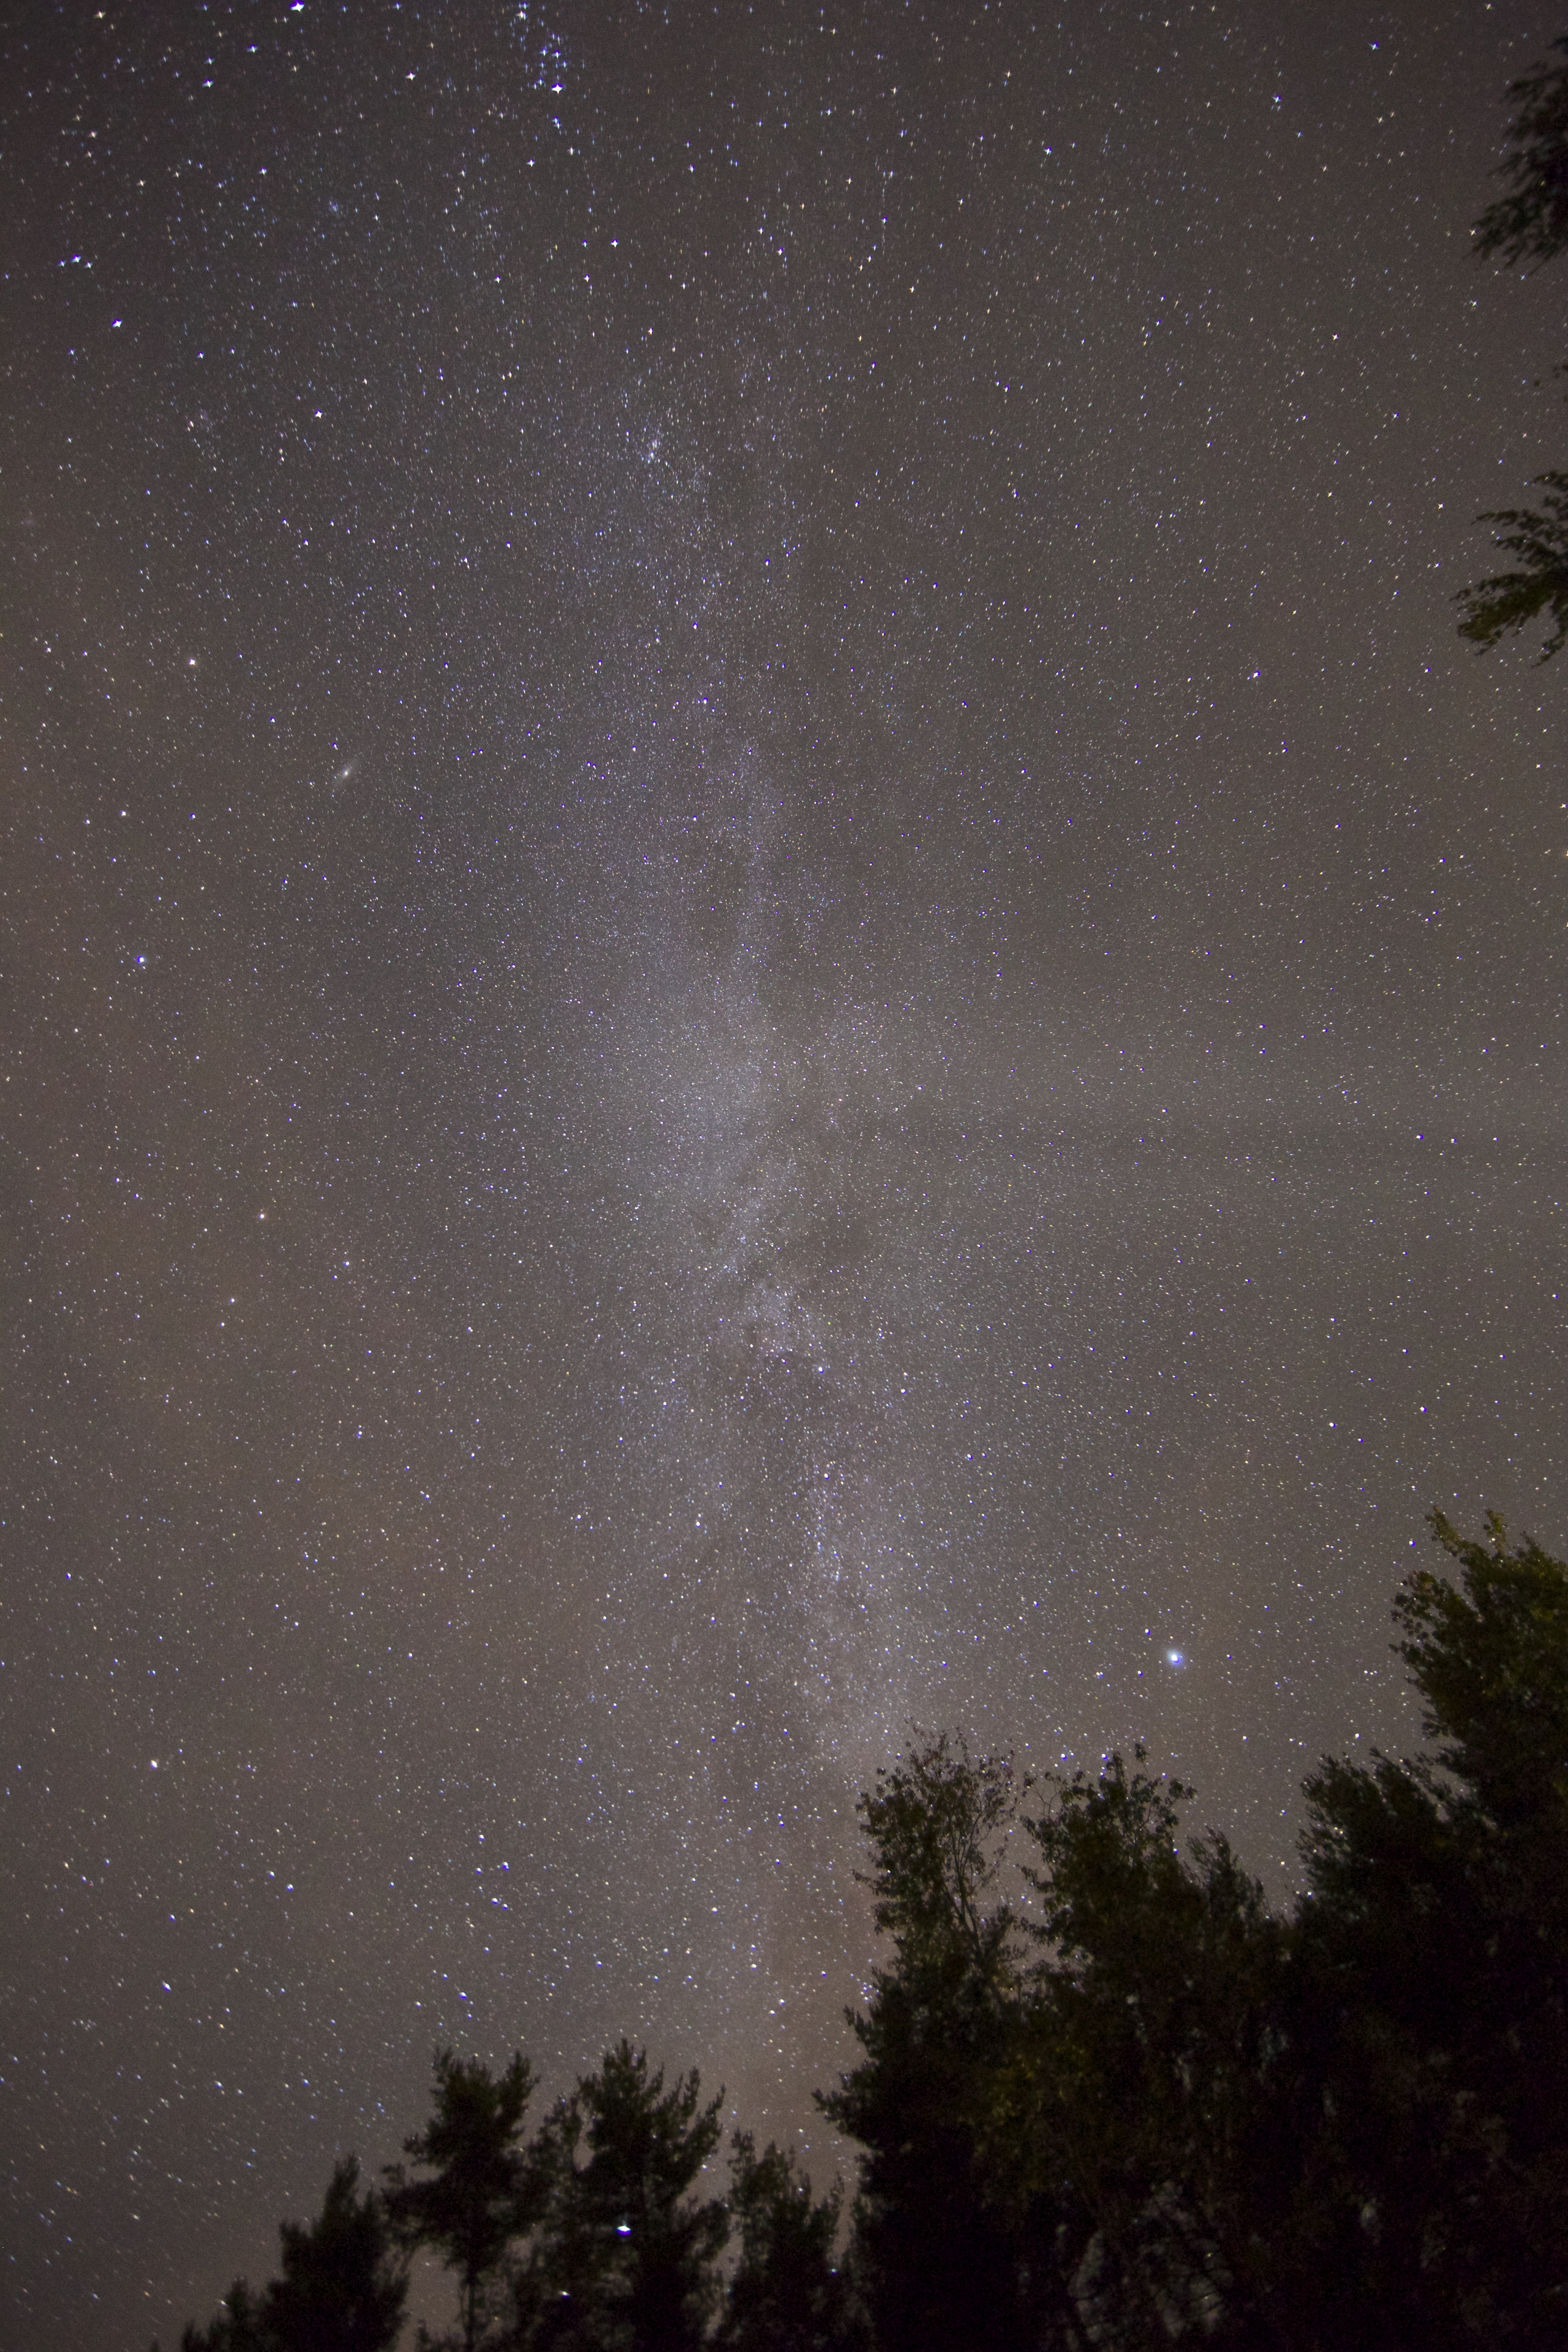
sky, night, star, milky way, cosmos, atmosphere, dark, constellation, space, galaxy, sparkle, trees, starry, science, astronomy, stars, universe, astrophotography, silhouettes, midnight, starlight, astronomical object, spiral galaxy